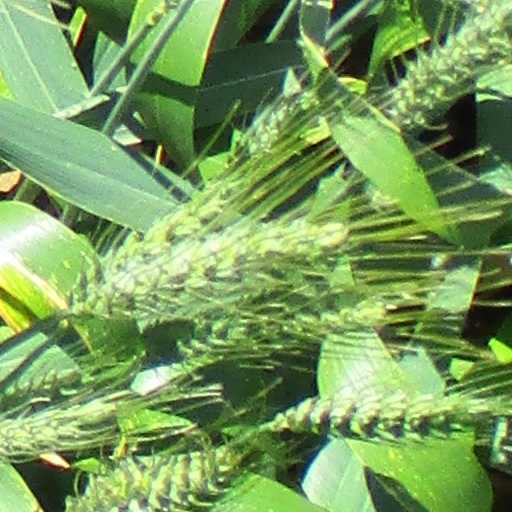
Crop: wheat